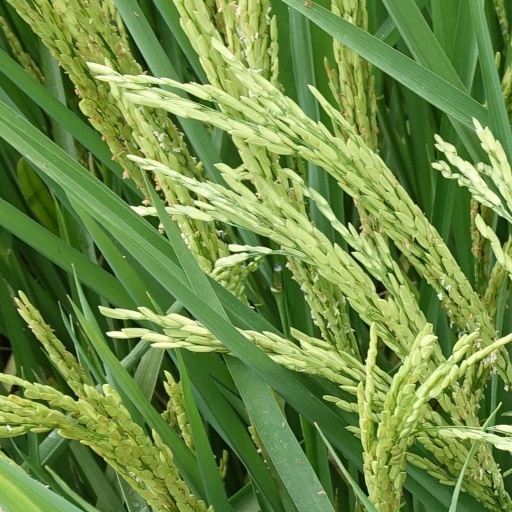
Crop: rice